SMS Gefion (1843)

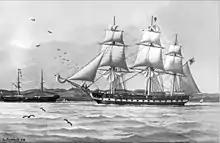
Painting of and "Gefion" by Lüder Arenhold

In mid-October 1850, a separate treaty between France and Denmark stipulated that the ship would remain German property. In November 1850, it was transferred to the North Sea under the Prussian flag and on November 30, 1850, off Heligoland, it was taken into the fleet of the German Confederation under the command of First Lieutenant Reichardt and recommissioned. Officers Thaulow and Neynaber were court-martialed for insubordination, but were acquitted.